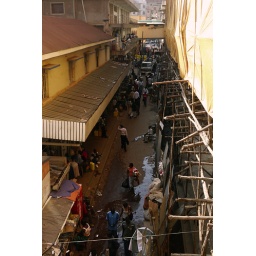
shoppers in downtown kampala's market area, close to the bus station.